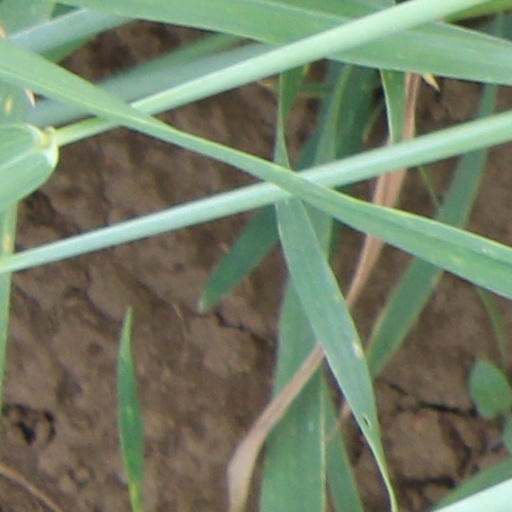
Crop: wheat